Santiago

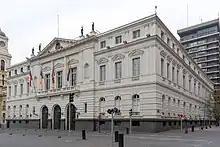
City Hall of Santiago

The city lies in the center of the "Santiago Basin", a large bowl-shaped valley consisting of broad and fertile lands surrounded by mountains. The city has a varying elevation, gradually increasing from in the western areas to more than in the eastern areas. Santiago's international airport, in the west, lies at an altitude of . Plaza Baquedano, near the center, lies at . Estadio San Carlos de Apoquindo, at the eastern edge of the city, has an elevation of .